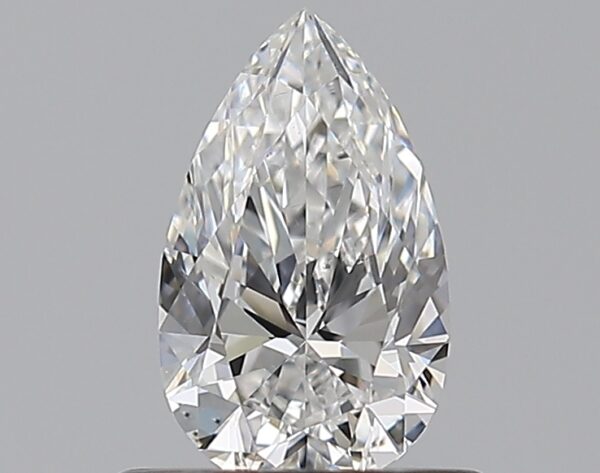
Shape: pear
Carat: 0.5
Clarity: VS2
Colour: E
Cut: EX
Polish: EX
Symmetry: VG
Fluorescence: F
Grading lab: GIA
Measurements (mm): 7.08 x 4.26 x 2.65